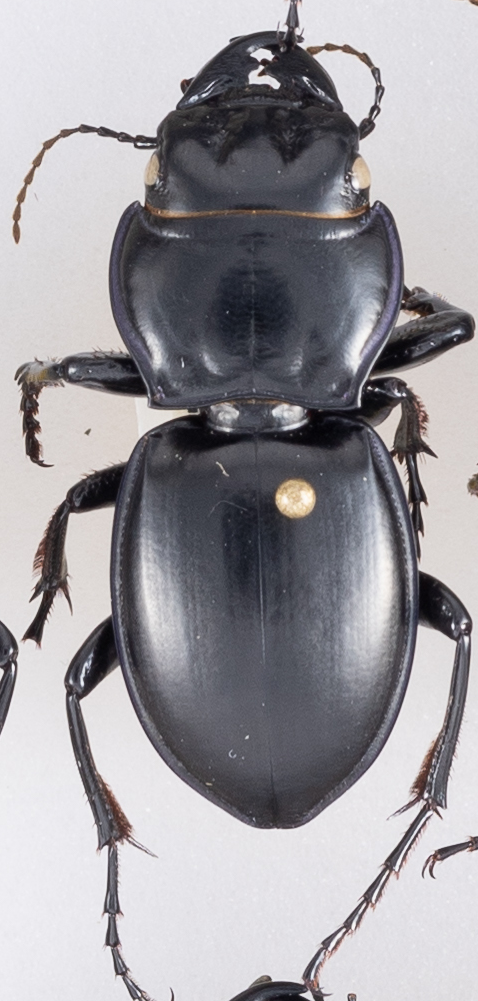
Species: Pasimachus californicus
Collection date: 2020-08-24
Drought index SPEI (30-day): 0.35
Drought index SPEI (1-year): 0.42
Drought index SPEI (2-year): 2.09